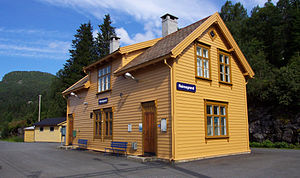
Reimegrend Station
Reimegrend Station er en jernbanestation på Bergensbanen, der ligger i Voss kommune i Norge. Stationen består af tre spor, en perron og en stationsbygning i træ med ventesal og toilet. Den ligger i området Reimegrend, hvor der er mange hytter.